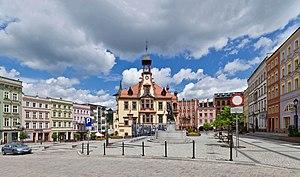
Nowa Ruda est une ville de Pologne, située dans la voïvodie de Basse-Silésie. Elle est le siège du powiat de Kłodzko et de la commune de Nowa Ruda, sans faire partie de celle-ci car elle forme une gmina urbaine distincte.